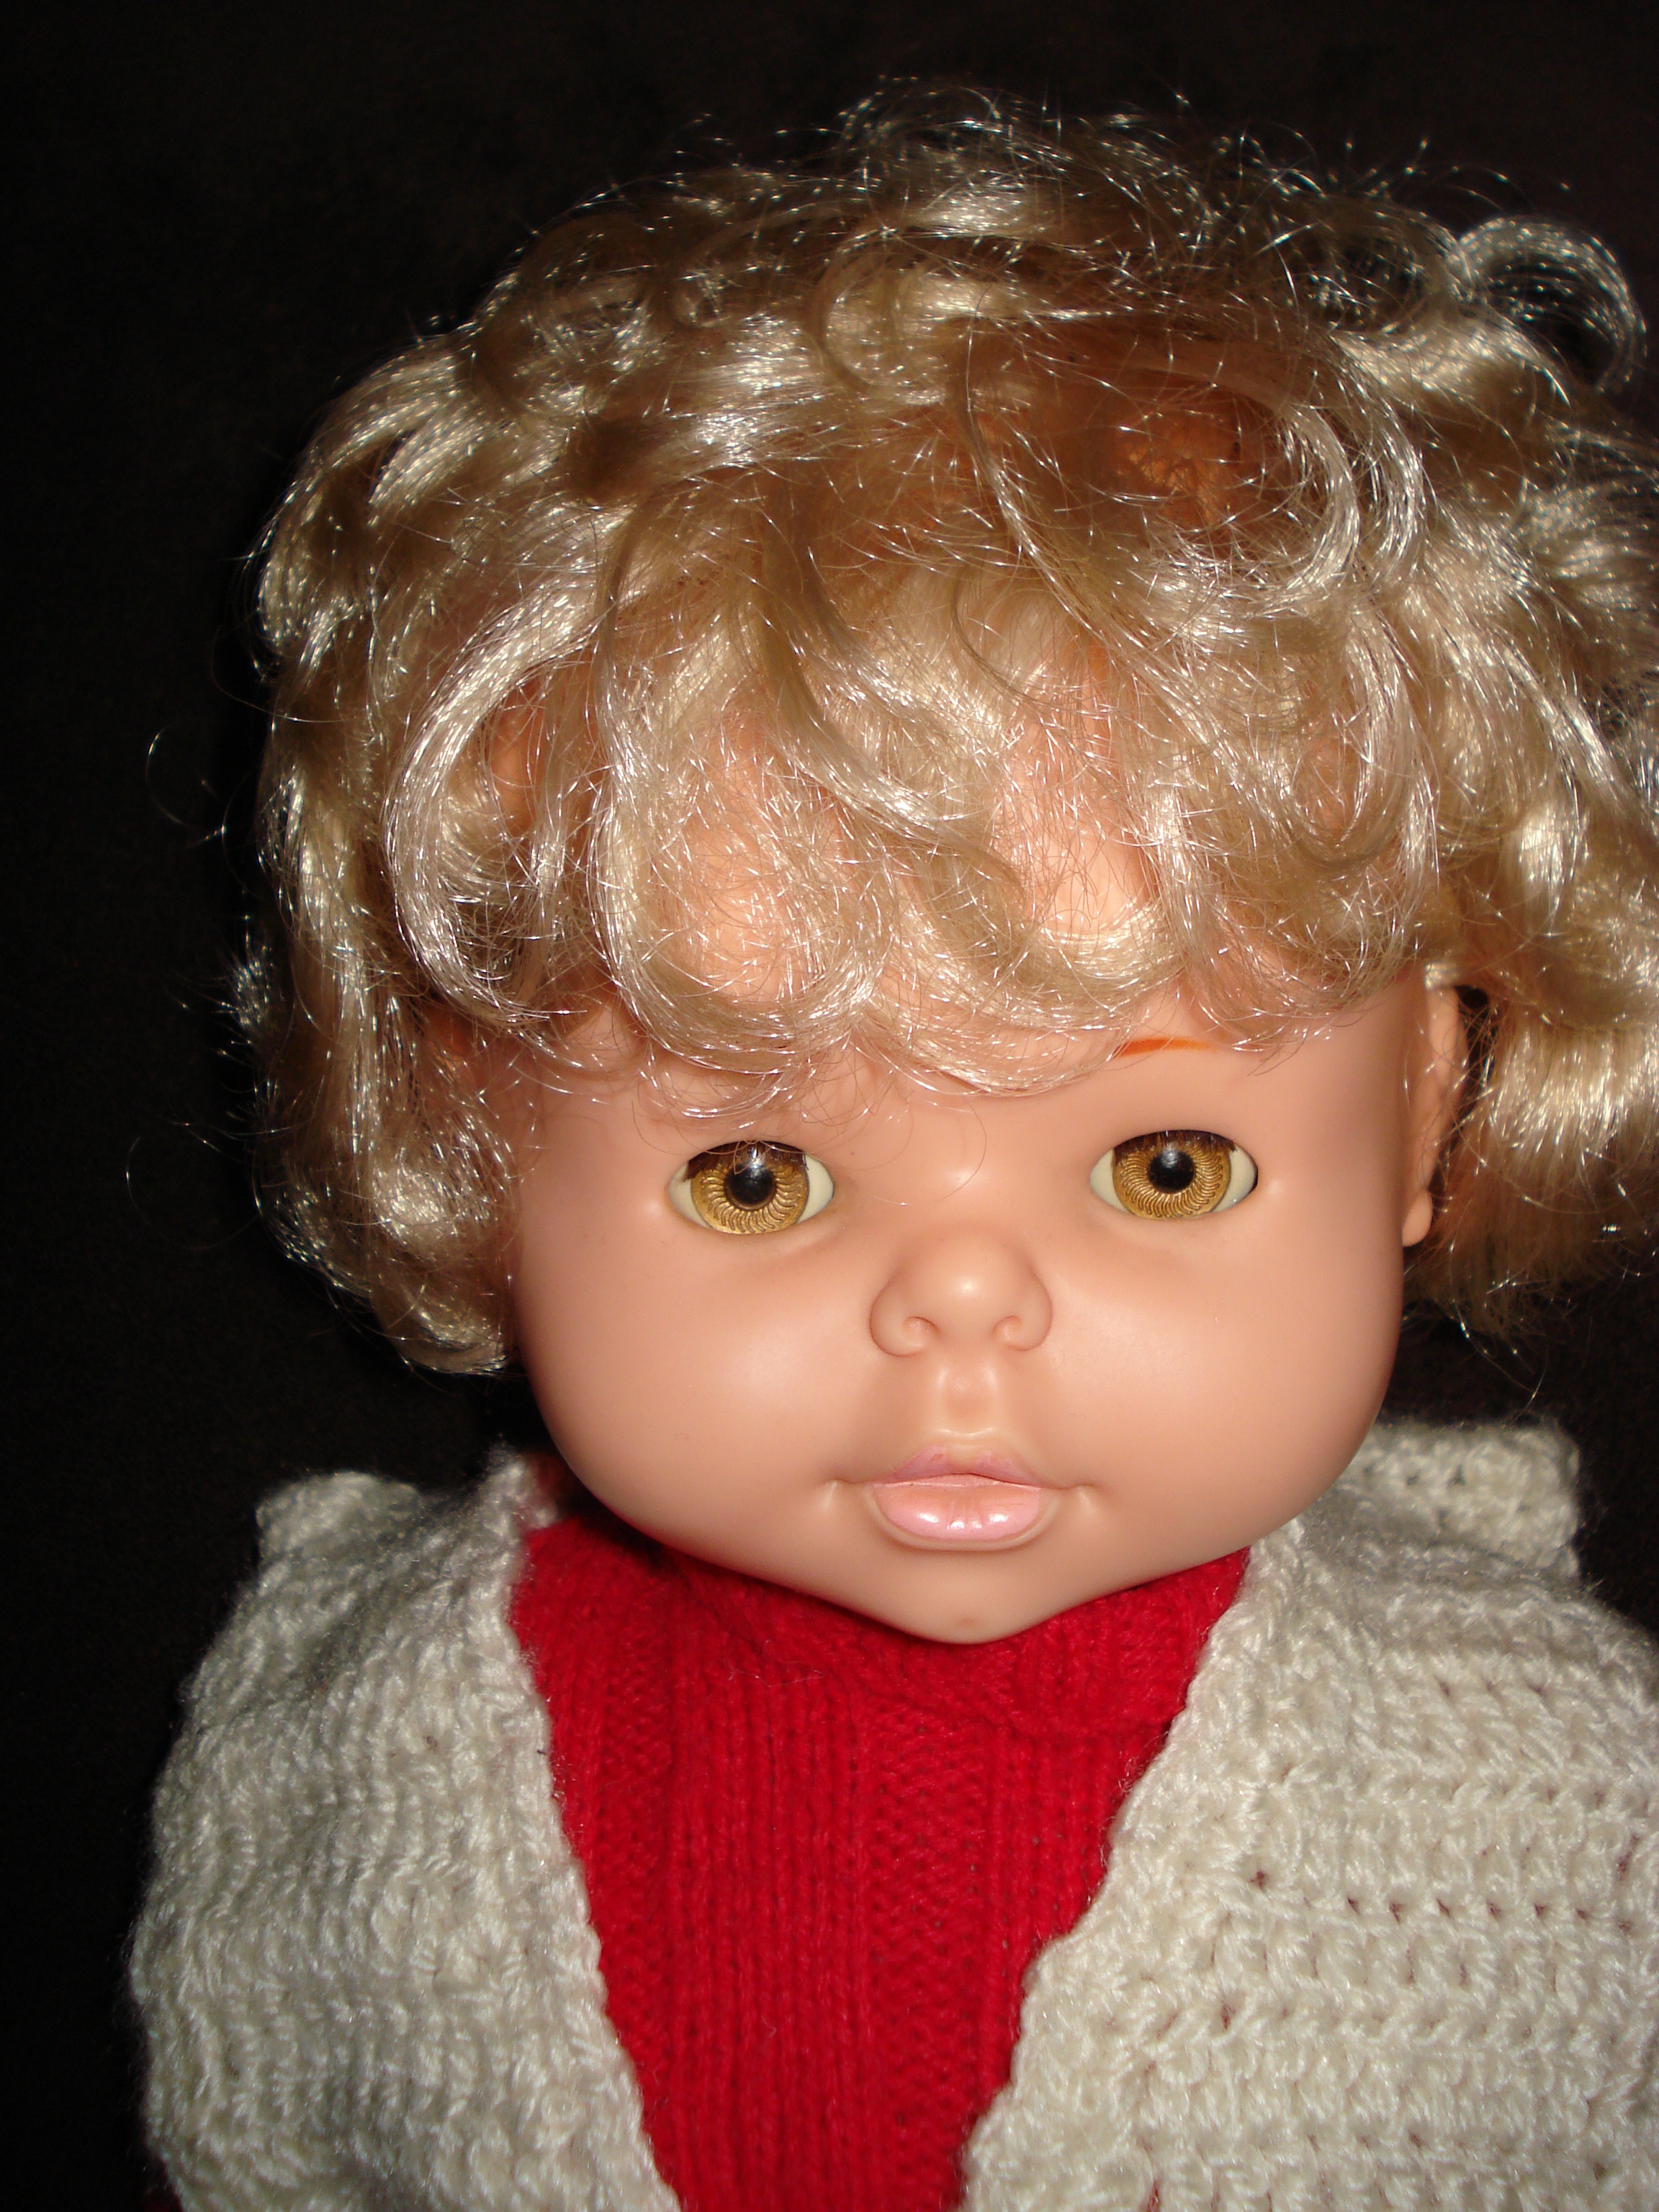
girl, hair, portrait, child, pink, toy, hairstyle, face, doll, nose, art, dress, toddler, eye, head, skin, blond, organ